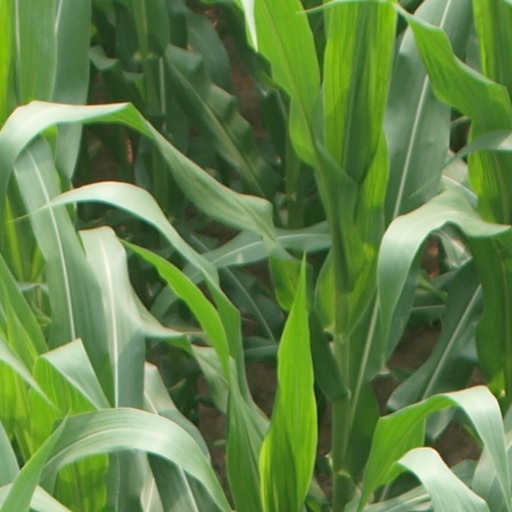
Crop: maize; corn